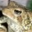
Label: frog